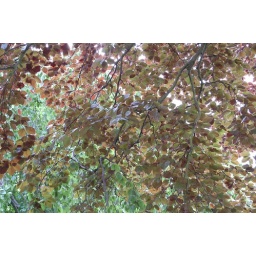
A nice tree in the castle grounds